Laurent Sedego

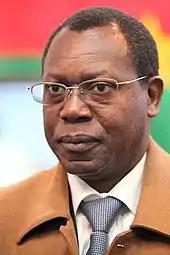

Laurent Gouindé Sedego (born March 15, 1956) is a politician and former military officer from Burkina Faso. He served as Minister of Agriculture, Water and Fisheries Resources from 2008 to 2013.